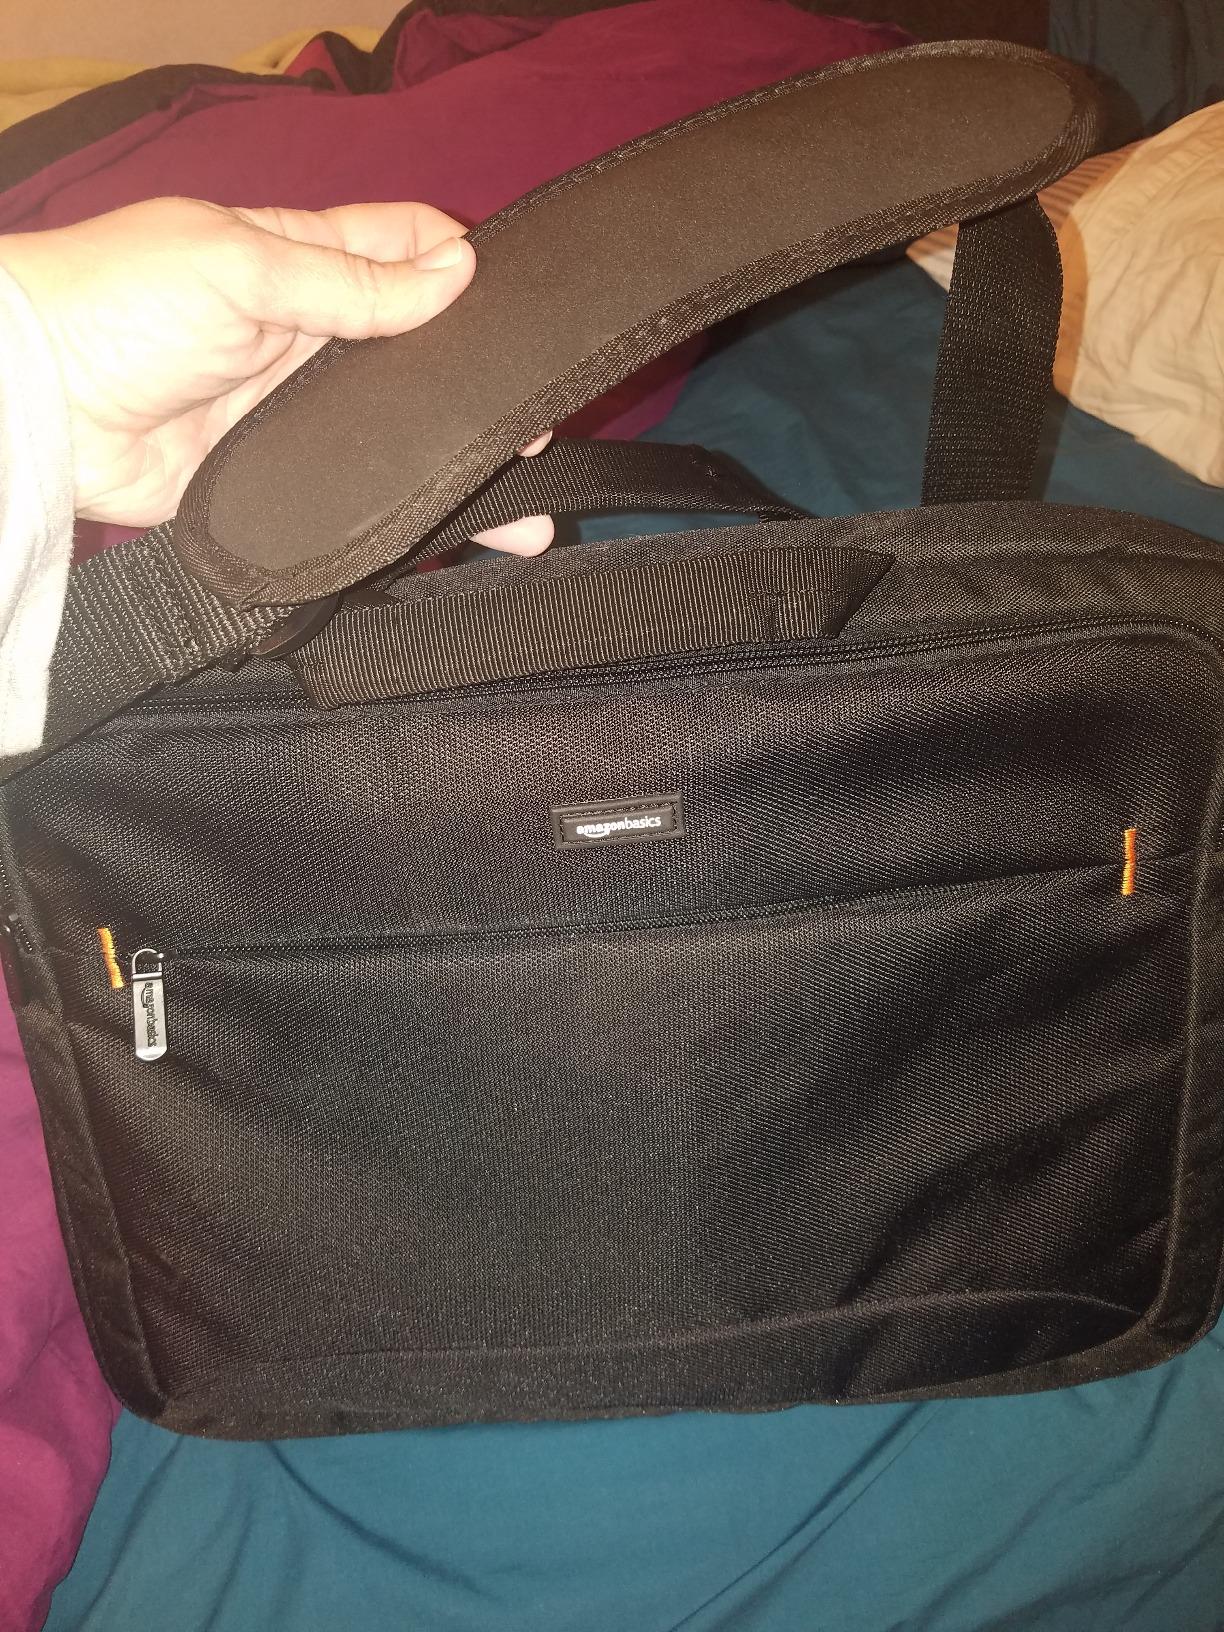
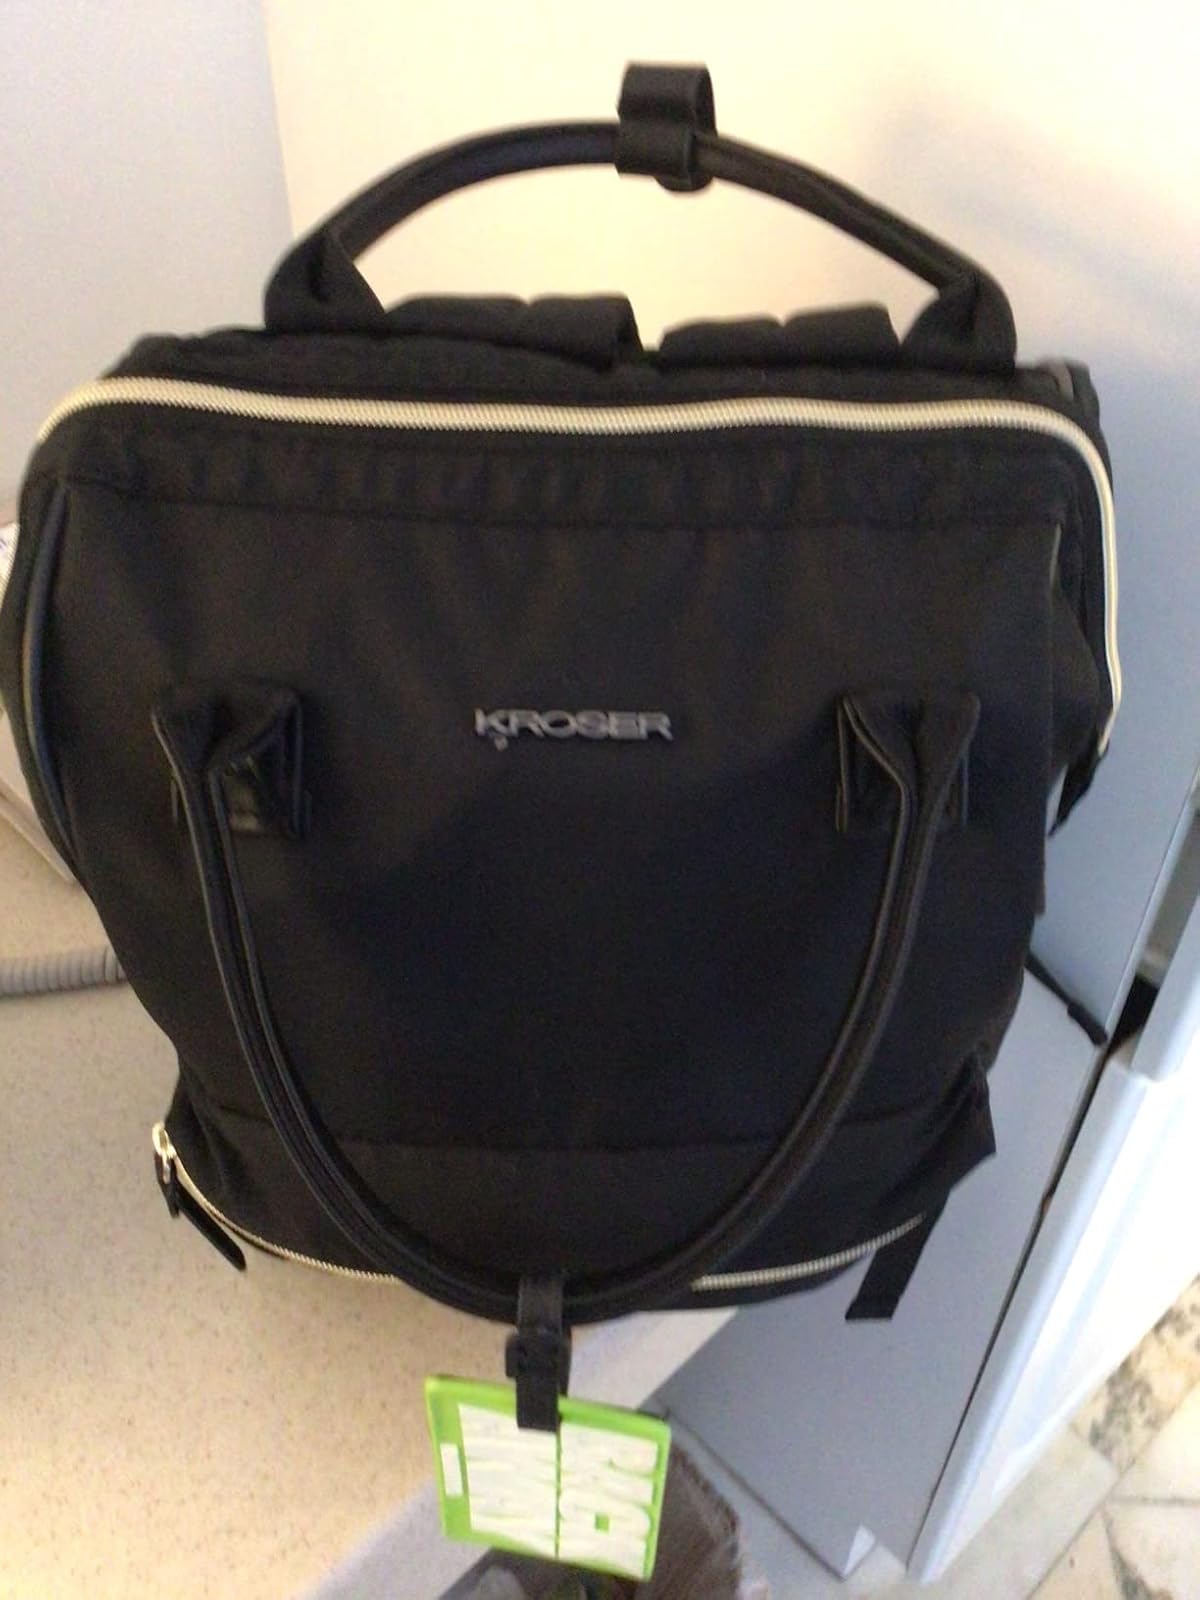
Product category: bag
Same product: no